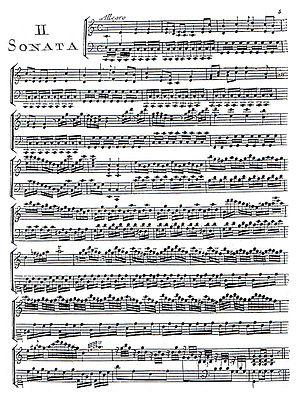
Genovieffa Ravissa, Sonate II pour clavecin en Sol majeur (Allegro), première page. Paris 1778.
Genovieffa Ravissa, née Vignola, est une cantatrice, claveciniste, pédagogue et compositrice italienne.